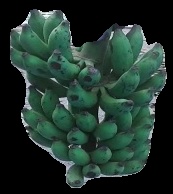
Variety: elakki-bale
Grade: grade3